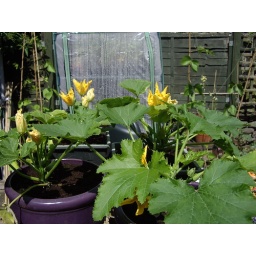
The Courgette plants in bloom. You can eat the flowers apparently - I'll try that next year.